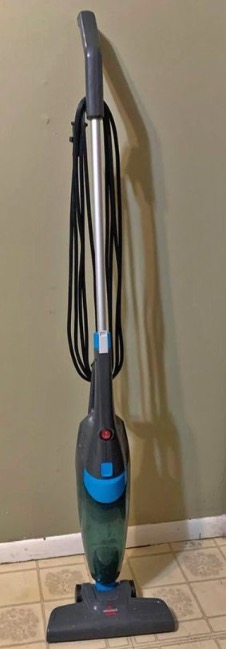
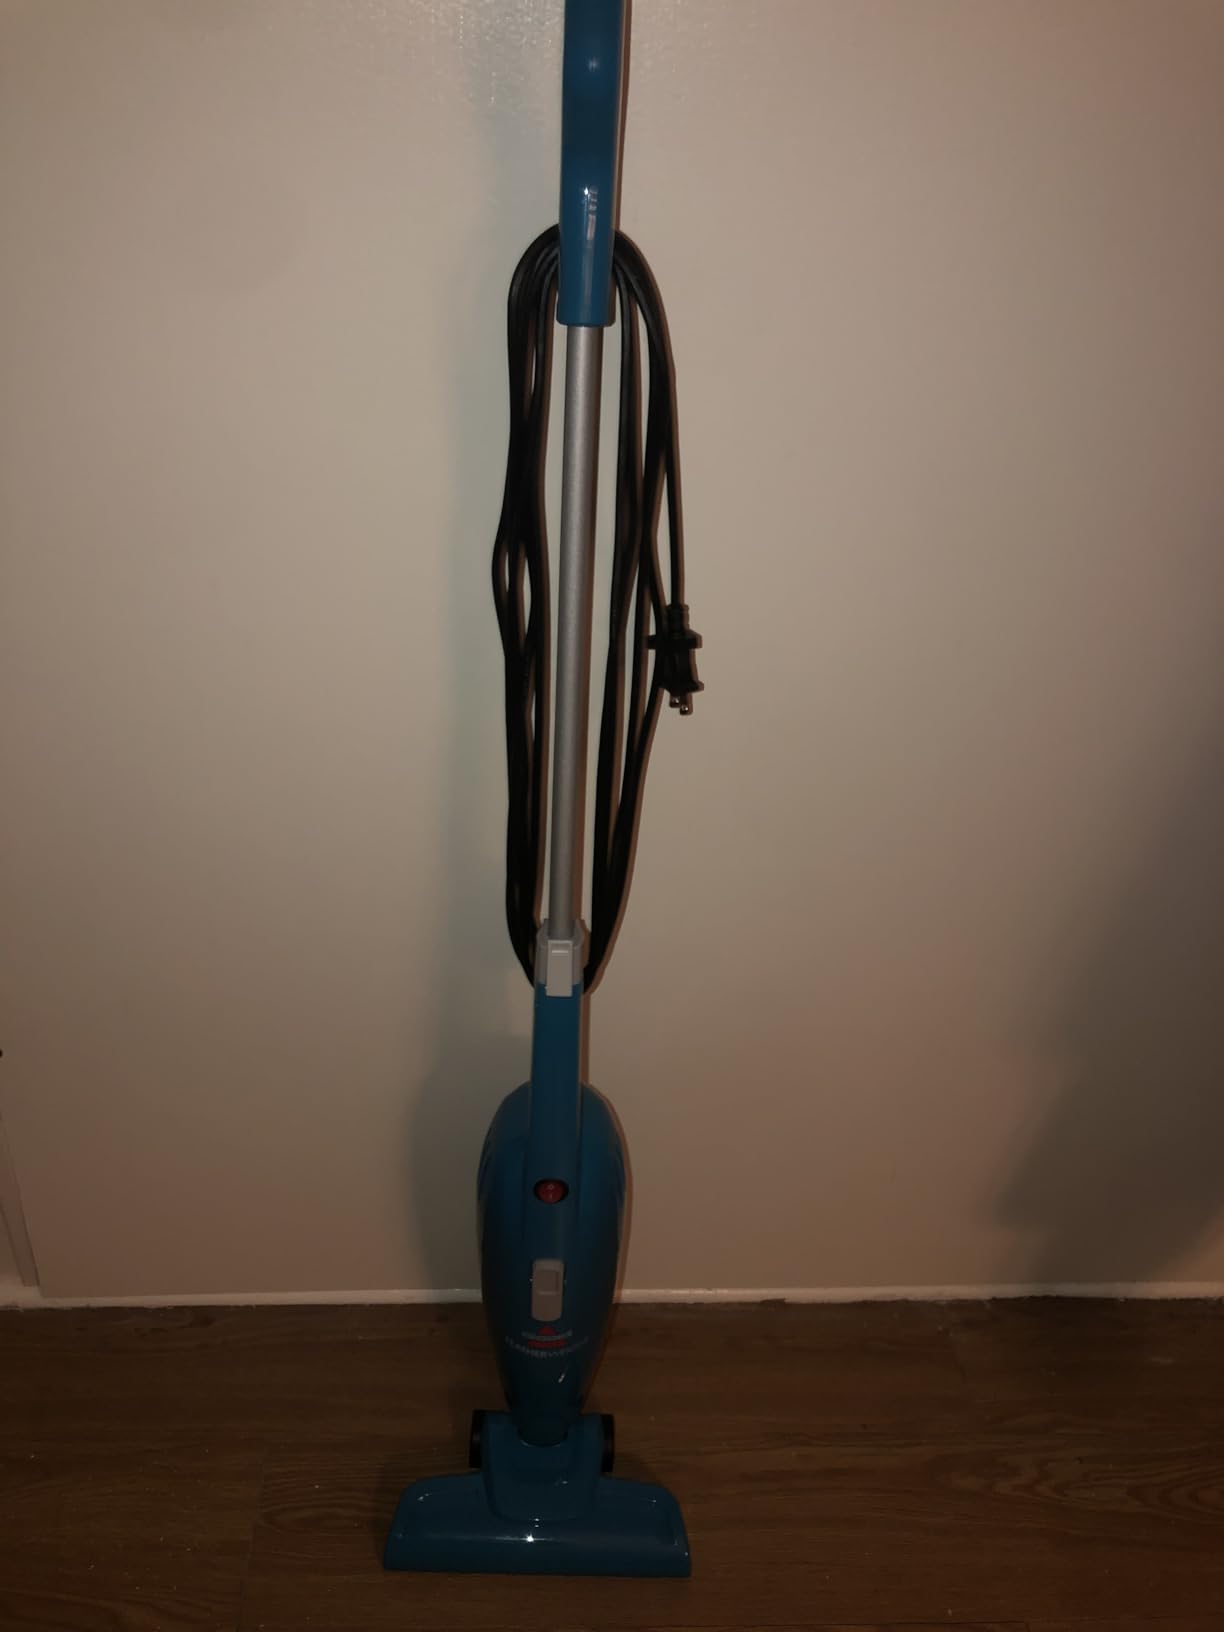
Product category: items_vacuum
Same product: no